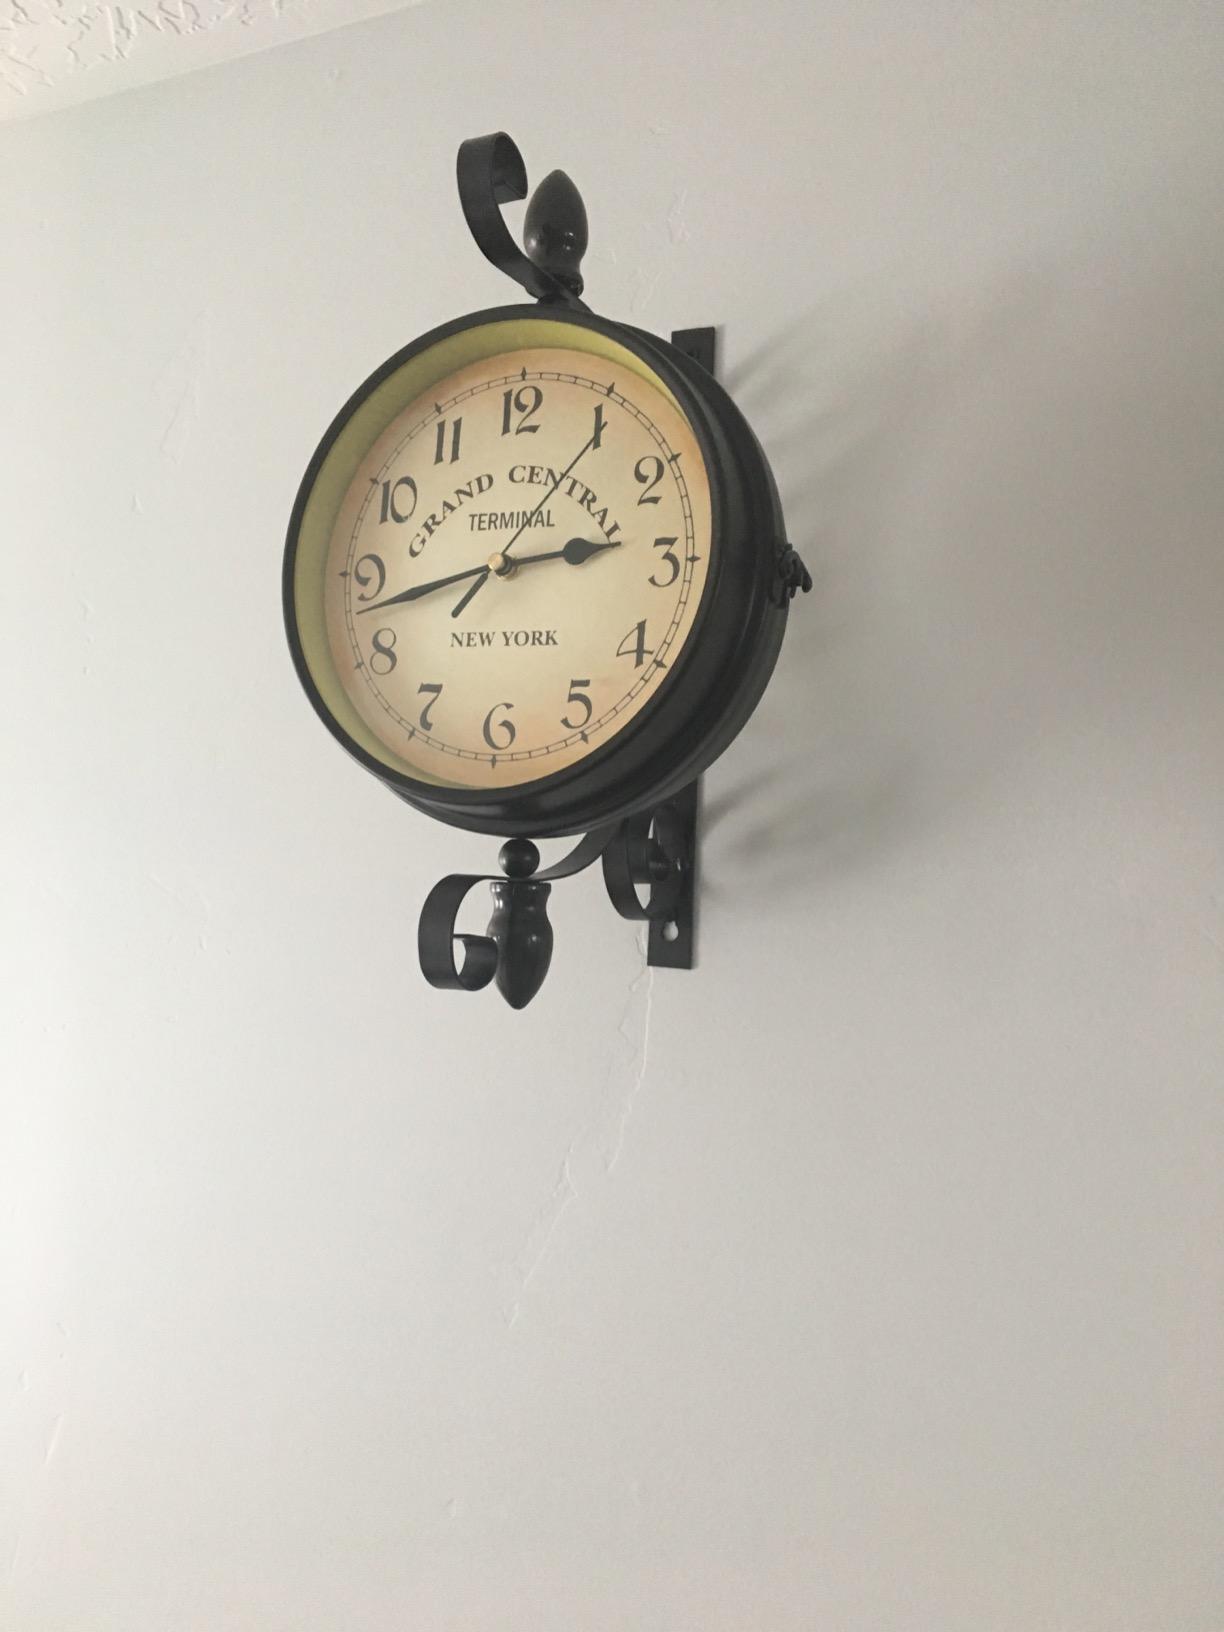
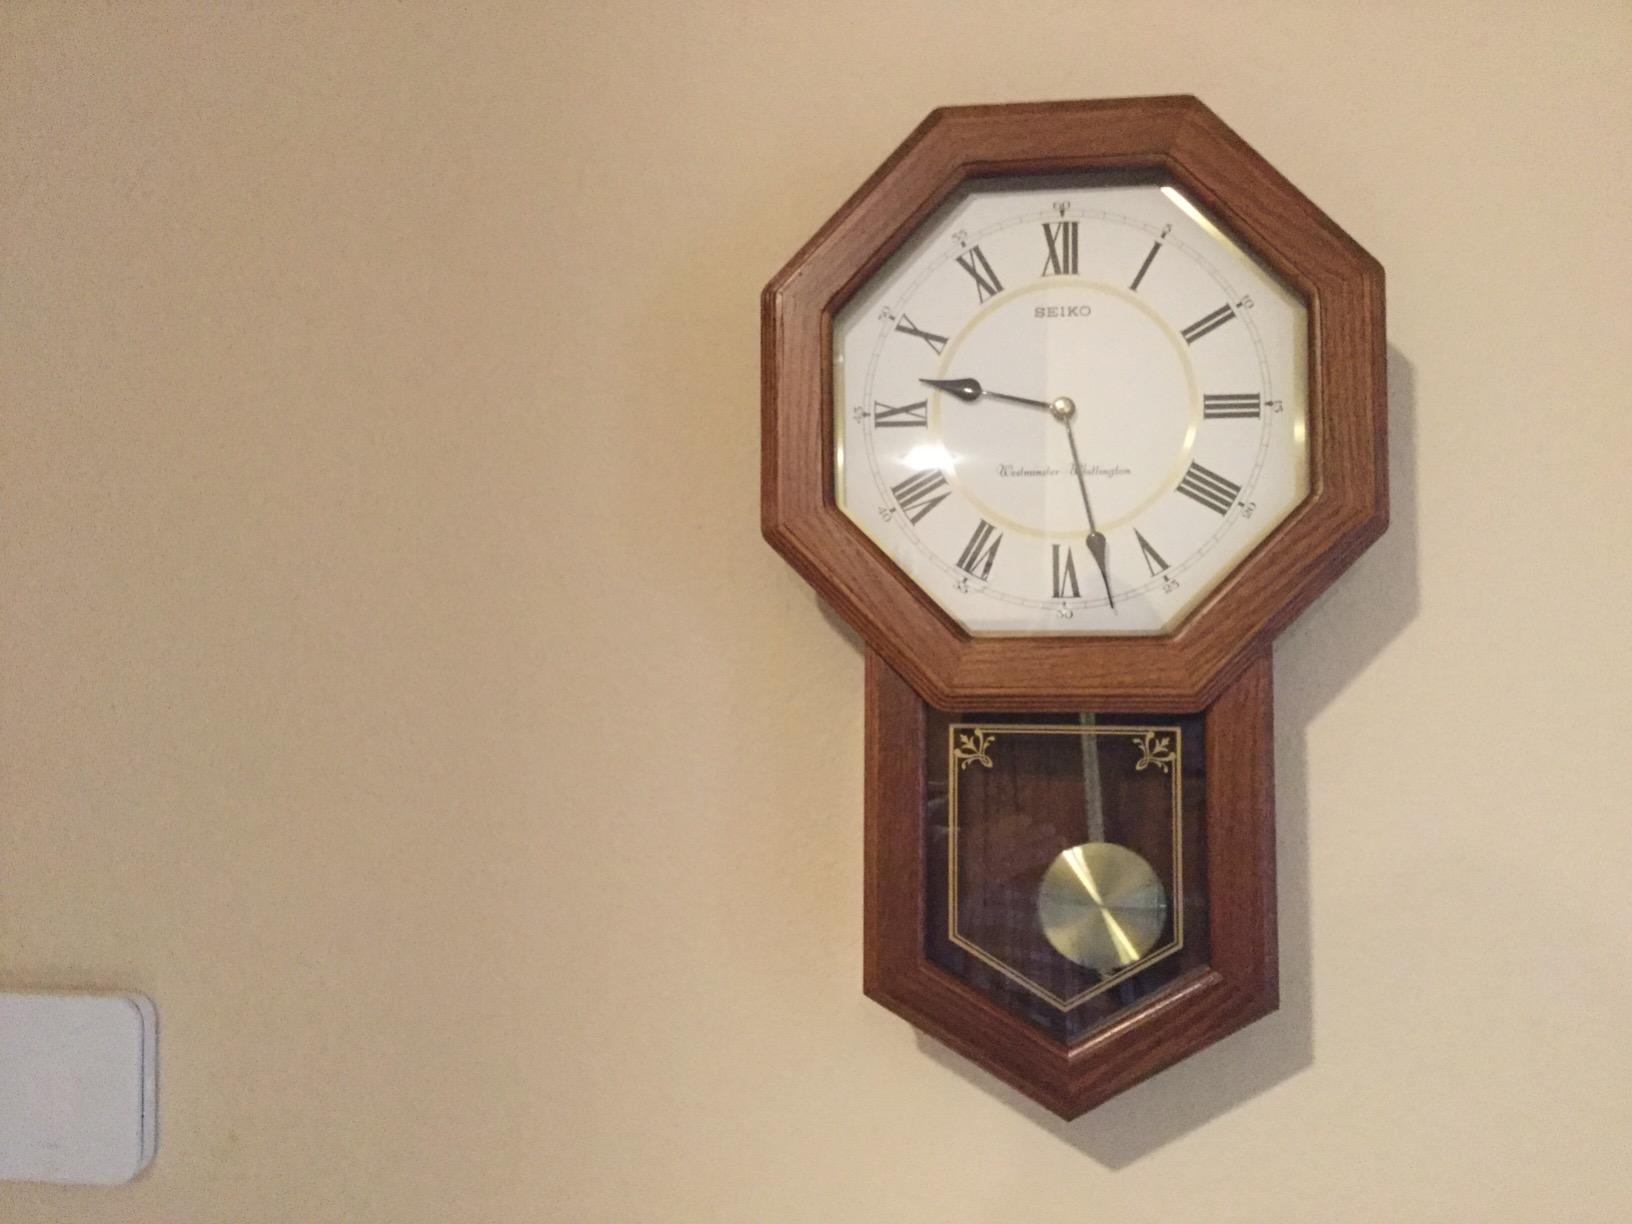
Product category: clock
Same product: no